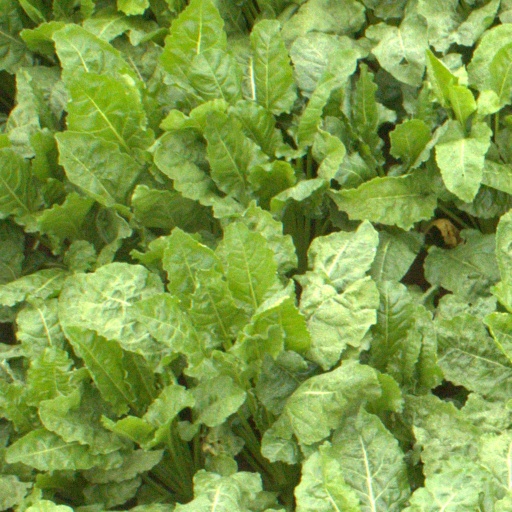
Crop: sugar beet